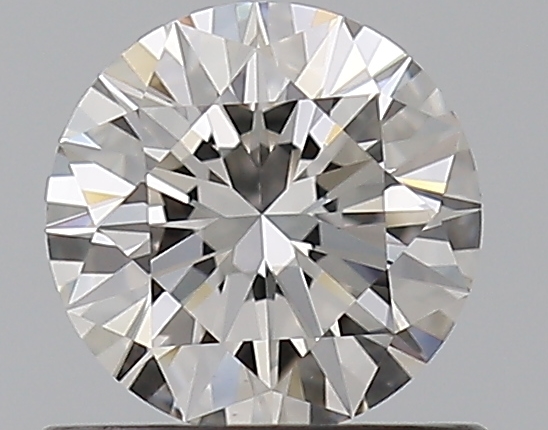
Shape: round
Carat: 0.57
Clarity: VS1
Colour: I
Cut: EX
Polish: EX
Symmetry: EX
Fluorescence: N
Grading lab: GIA
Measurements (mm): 5.4 x 5.42 x 3.26